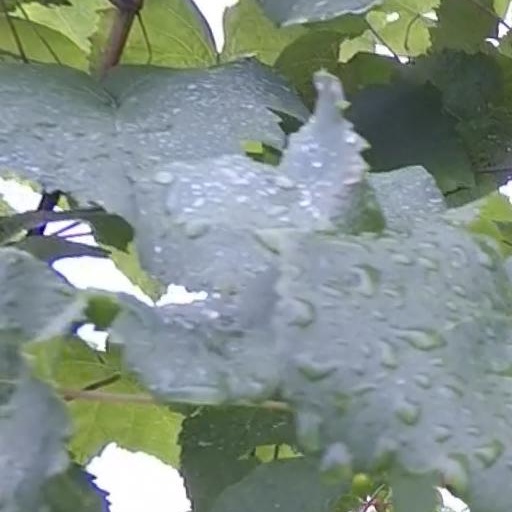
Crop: grape